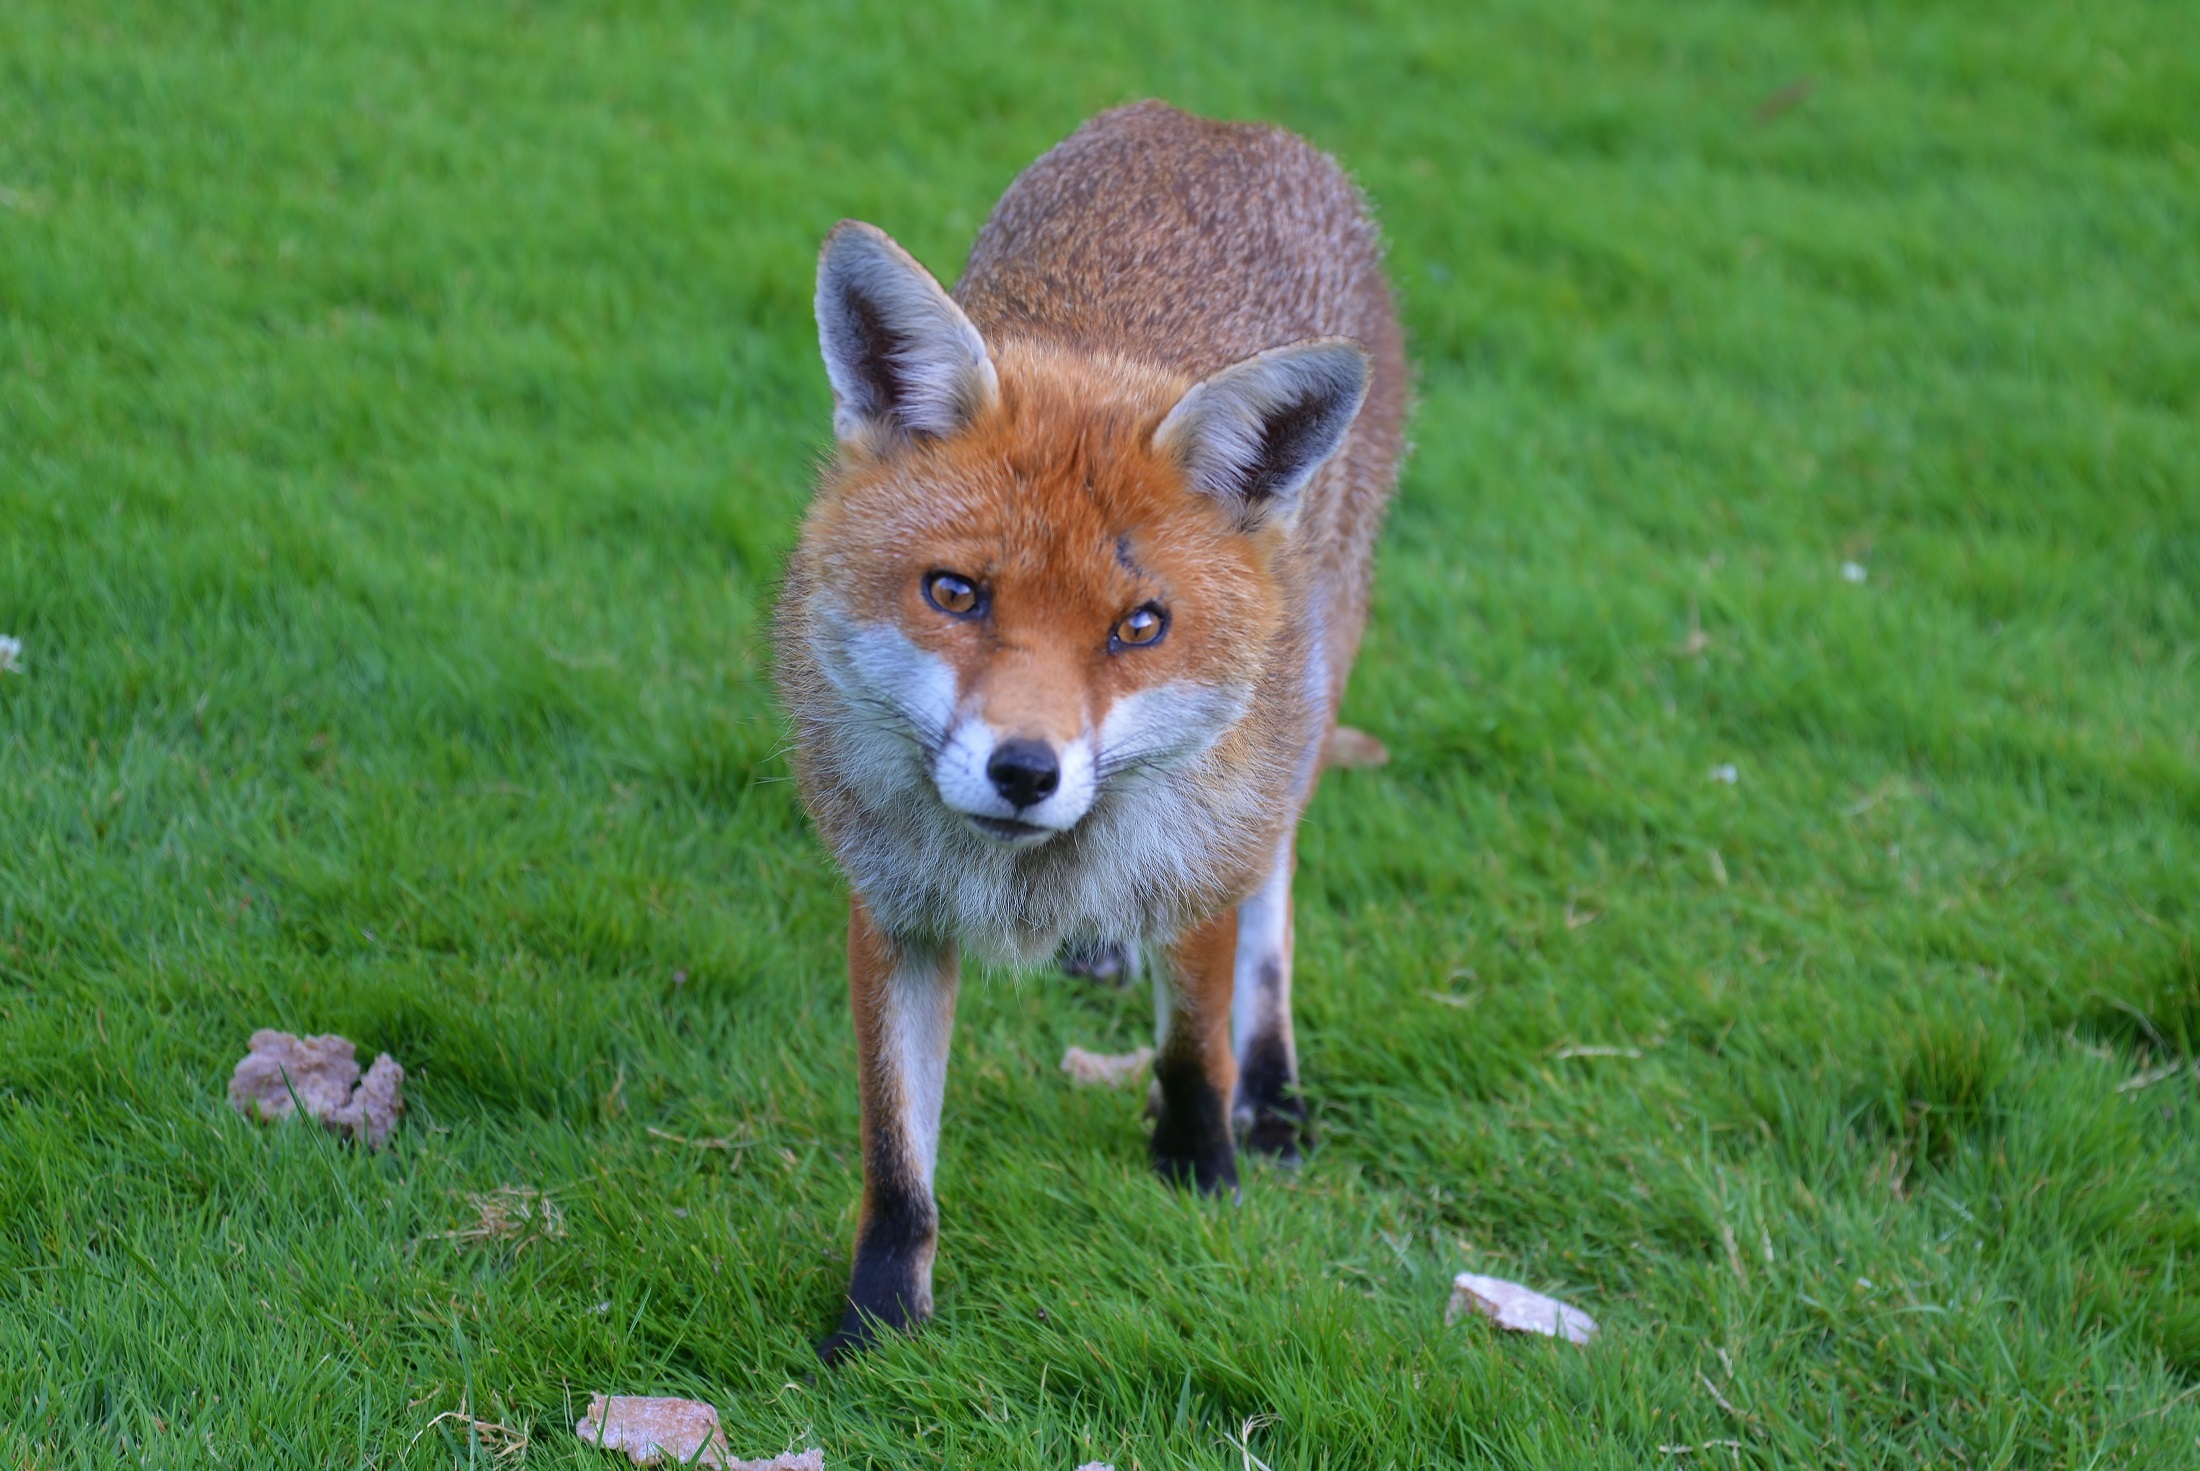
nature, grass, wilderness, field, lawn, animal, cute, canine, looking, wildlife, fur, mammal, fox, fauna, close up, red fox, wild animal, whiskers, furry, vertebrate, creature, adorable, carnivore, canidae, grass field, animal photography, dog like mammal, red wolf, kit fox, dhole, grey fox